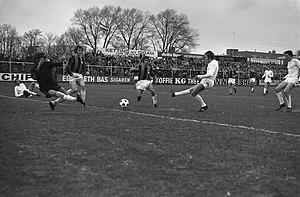
Match de football DWS - NEC (2-3), fr:Cas Janssens marque un but. Photographie par Punt / Anefo.
Franciscus Janssens, dit Cas Janssens, né le 3 août 1944 à Tilburg, est un footballeur professionnel néerlandais évoluant au poste d'attaquant.